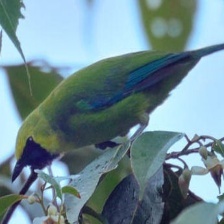
Species: BORNEAN LEAFBIRD
Scientific name: CHLOROPSIS KINABALUENSIS